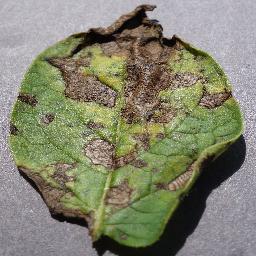
Label: Potato___Early_blight